Iraqi Air Force

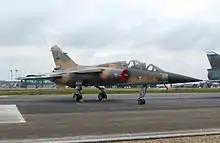
Iraqi Air Force Mirage F1BQ

By early 2003, Iraq's air power numbered an estimated 180 combat aircraft, of which only about half were flyable. In late 2002, a Yugoslav weapons company provided servicing for the MiG-21s and MiG-23s, violating UN sanctions. An aviation institute in Bijeljina, Bosnia and Herzegovina, supplied the engines and spare parts. These however, were too late to improve the condition of Iraq's air force.